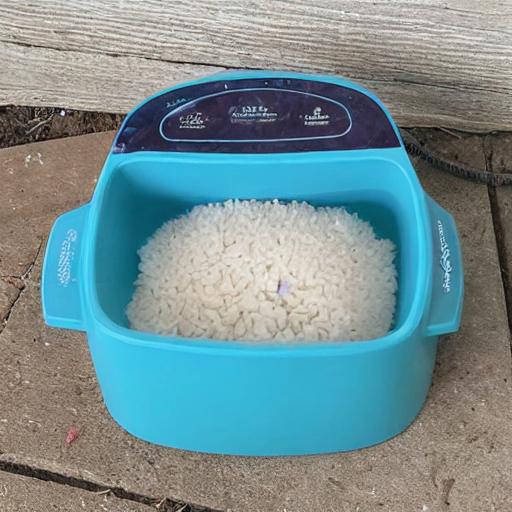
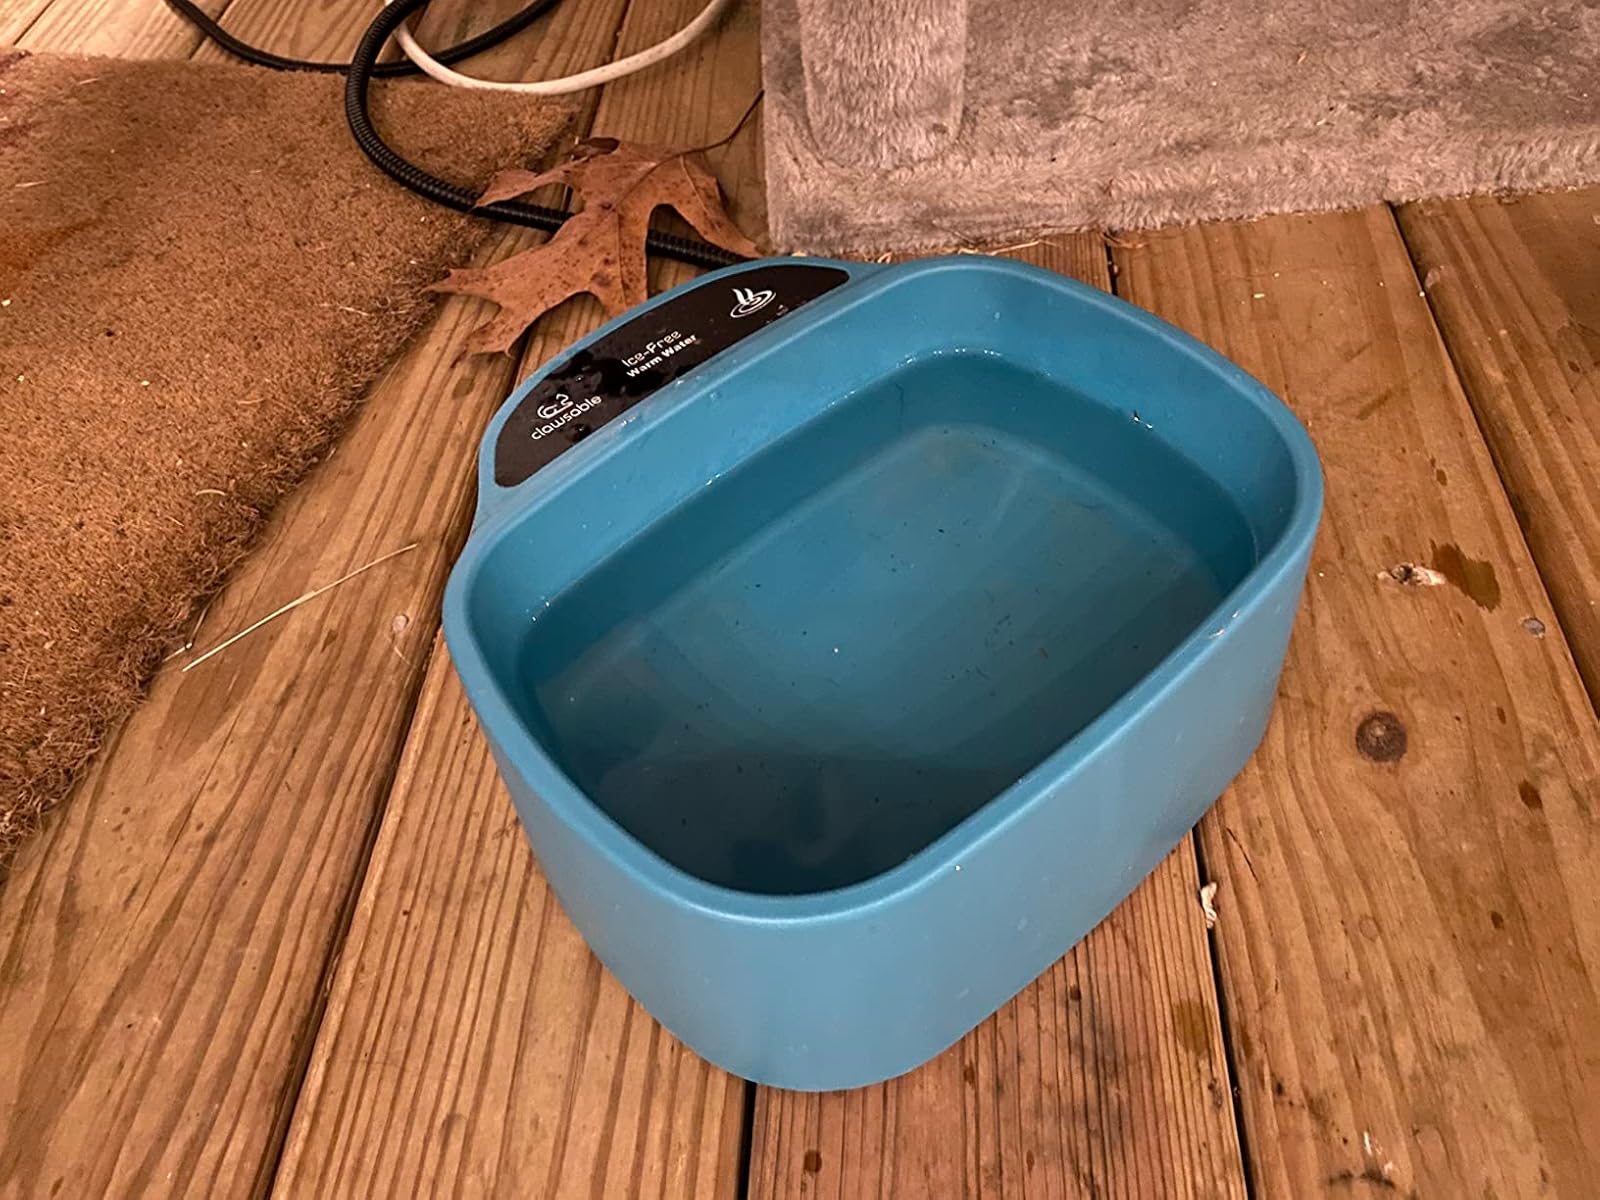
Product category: items_bowl
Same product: no